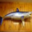
Label: shark